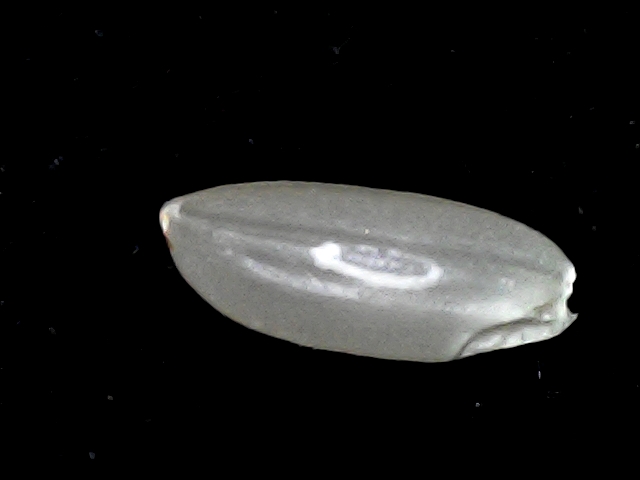
Rice variety: BD39